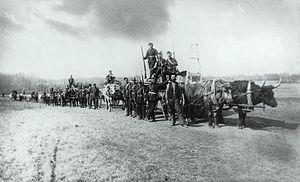
Photographie, Troupes en marche, rébellion du Nord-Ouest, vallée de la Qu'Appelle, Sask., 1885, Oliver B. Buell, Papier albuminé, 12 x 17 cm
Les Governor General's Foot Guards, littéralement les « Gardes à pied du gouverneur général », sont l'un des trois régiments de la Première réserve de l'Armée canadienne attachés à la maison vice-royale. Établi en 1872, le régiment a préséance sur tous les autres régiments d'infanterie de la réserve. C'est un régiment de gardes qui est, avec The Canadian Grenadier Guards, responsable de la Garde de cérémonie sur la Colline du Parlement et à Rideau Hall à Ottawa en Ontario. En plus de ce rôle cérémoniel, les soldats du régiment s'entraînent à temps partiel afin de servir dans des opérations des Forces armées canadiennes. L'unité fait partie du 33ᵉ Groupe-brigade du Canada au sein de la 4ᵉ Division du Canada et est basée dans le manège militaire de la place Cartier à Ottawa depuis 1879, le plus ancien manège militaire en opération continue au Canada. De 1954 à 1976, elle était le 5ᵉ Bataillon des Canadian Guards.
The Queen's Own Rifles of Canada, en abrégé QOR of C, littéralement « Les Carabiniers personnels de la reine du Canada», sont un régiment d'infanterie de la Première réserve de l'Armée canadienne composé d'un bataillon et d'une fanfare. Ayant été fondé en 1860 sous la dénomination de « 2nd Battalion, Volunteer Militia Rifles of Canada », littéralement « 2ᵉ Bataillon, Carabiniers de la Milice volontaire du Canada », il est le plus ancien régiment d'infanterie en service ininterrompu au Canada. De 1863 à 1882, il portait le nom de Queen's Own Rifles of Toronto, littéralement « Carabiniers personnels de la reine de Toronto ».